Rusconi (band)

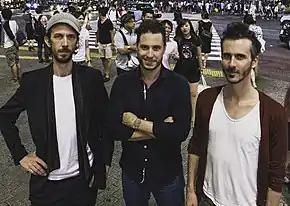
Rusconi in 2013

Rusconi was a Swiss jazz band. It was one of the most successful contemporary representatives of free rock, noise, new improvisational music, groove, and electronica in Switzerland.